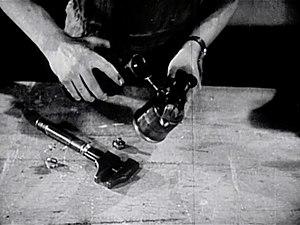
Présentation des outils à employer pour la soudure de tuyaux de plomb. Comment souder et exécuter quelques petits travaux. Outre que ça peut être utile de savoir comment réparer sérieusement une fuite (mais, de nos jours, complètement inutile de vouloir réparer un poste de radio), la mise en situation des années 50 est très réjouissante.
La cinémathèque de la Communauté française de Belgique est une cinémathèque conservant les films commandés et achetés par cet organisme depuis l'époque du « service cinématographique de l'instruction publique » appelé ensuite « de l'éducation nationale ».